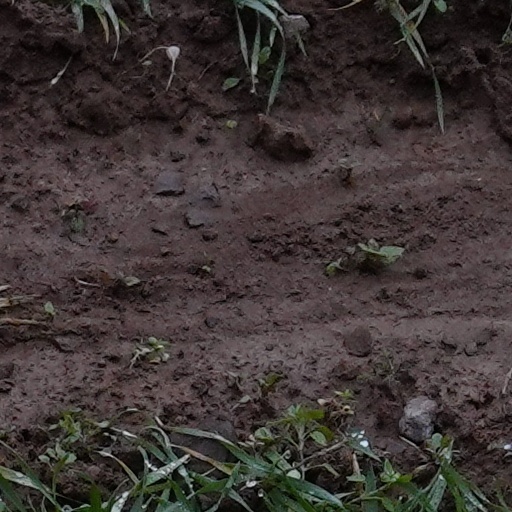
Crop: wheat